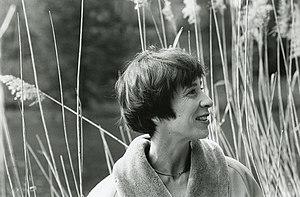
Caroline Lamarche aux roseaux par Marie-Françoise PlissartDepicted person&#58
Caroline Lamarche, née à Liège le 3 mars 1955, est une écrivaine belge d'expression française.